Meridian arc

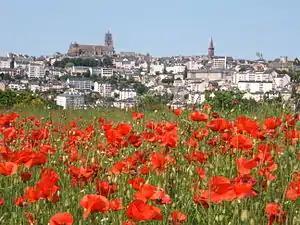

The project was split into two parts – the northern section of 742.7 km from the belfry of the Church of Saint-Éloi, Dunkirk to Rodez Cathedral which was surveyed by Delambre and the southern section of 333.0 km from Rodez to the Montjuïc Fortress, Barcelona which was surveyed by Méchain. Although Méchain's sector was half the length of Delambre, it included the Pyrenees and hitherto unsurveyed parts of Spain.